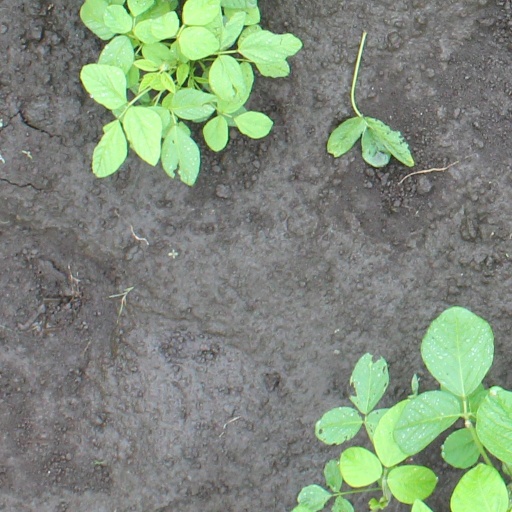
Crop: soybean